Theorem

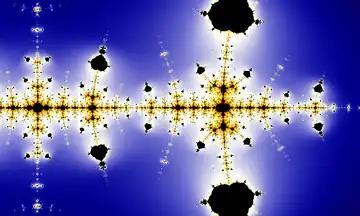
The Collatz conjecture: one way to illustrate its complexity is to extend the iteration from the natural numbers to the complex numbers. The result is a fractal, which (in accordance with universality) resembles the Mandelbrot set.

Nonetheless, there is some degree of empiricism and data collection involved in the discovery of mathematical theorems. By establishing a pattern, sometimes with the use of a powerful computer, mathematicians may have an idea of what to prove, and in some cases even a plan for how to set about doing the proof. It is also possible to find a single counter-example and so establish the impossibility of a proof for the proposition as-stated, and possibly suggest restricted forms of the original proposition that might have feasible proofs.